The London Studios

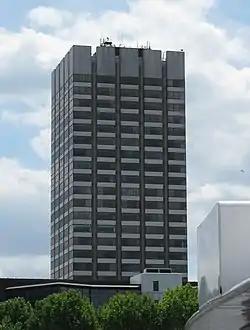

The London Studios (also known as The South Bank Studios, The London Television Centre, ITV Tower, Kent House and LWT Tower) in Lambeth, Central London was a television studio complex owned by ITV plc and originally built for London Weekend Television. The studios were located in Central London, on the South Bank next to the IBM Building and the Royal National Theatre. The building was set on 2.5 acres of land and was 24 floors high. The London Studios closed on 30 April 2018. Many ITV programmes now come from Television Centre in White City, London.